Alcheringa (festival)

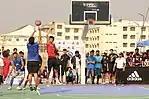
NBA Jam at Alcheringa 2016

"The Campus Princess" is another beauty pageant of Alcheringa which started in its 20th edition, was conducted in association with the Miss India Organisation. The Auditions for Campus Princess were judged by Miss Asia Pacific World 2013 Ms. Srishti Rana. Mute, the "Mime" competition was judged by Mr. Moinul Haque, the Sangeet Natak Academy Award winner.